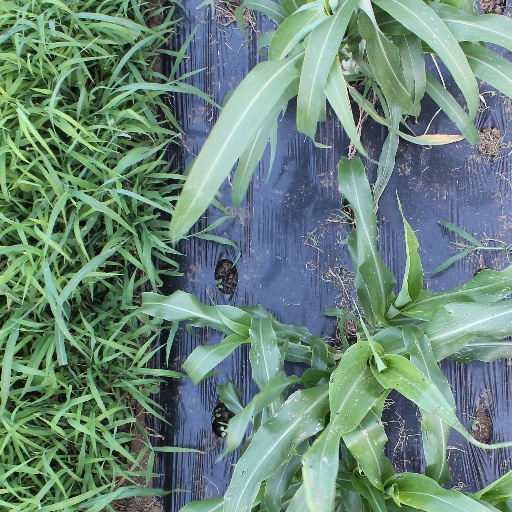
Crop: sorghum